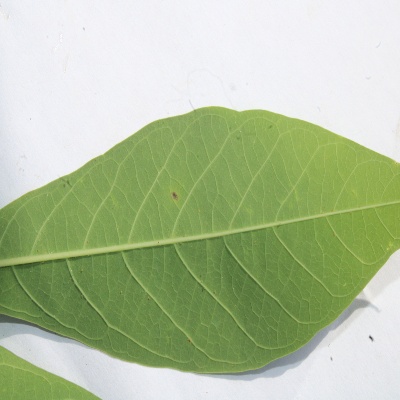
Crop: Cassava
Condition: healthy